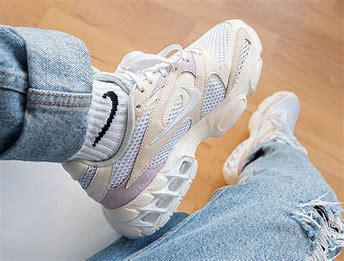
Brand: Nike
Model: Zoom Air Fire